Yugoslav Ground Forces

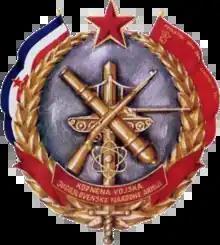
Emblem of the Yugoslav People's Army Ground Forces

The Yugoslav Ground Forces ( – KoV, – КоВ) was the ground forces branch of the Yugoslav People's Army (JNA) from 1 March 1945 until 20 May 1992 when the last remaining remnants were merged into the Ground Forces of the new Federal Republic of Yugoslavia, under the threat of sanctions.